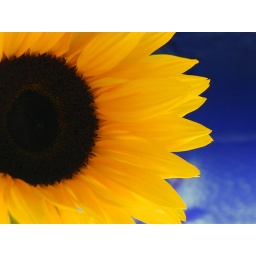
That looks like the sky in the background, but it's actually the blue vase the flower was in.